ML Motorsports

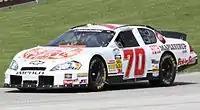
Mark Green driving the No. 70 in 2010.

ML Motorsports made its NASCAR debut at 2006 at Richmond International Raceway with Diercks driving and Foretravel sponsoring. They qualified twenty-eighth but finished last after a wreck. They ran six more races that season with a best finish of twenty-eighth at Gateway International Raceway. The combo returned in 2007 for seven additional races, with two twenty-fourth-place finishes. Diercks was fired from the team and replaced by Mark Green, who ran ten races and had a best finish of nineteenth. In 2008, Green and the team attempted twenty-one races, qualifying for nineteenth, and had its first top-five finish at Talladega Superspeedway, where Green finished fifth. The next season, Green was released after four races, and Shelby Howard took over as driver. In seventeen starts, Howard finished in the top-twenty seven times.